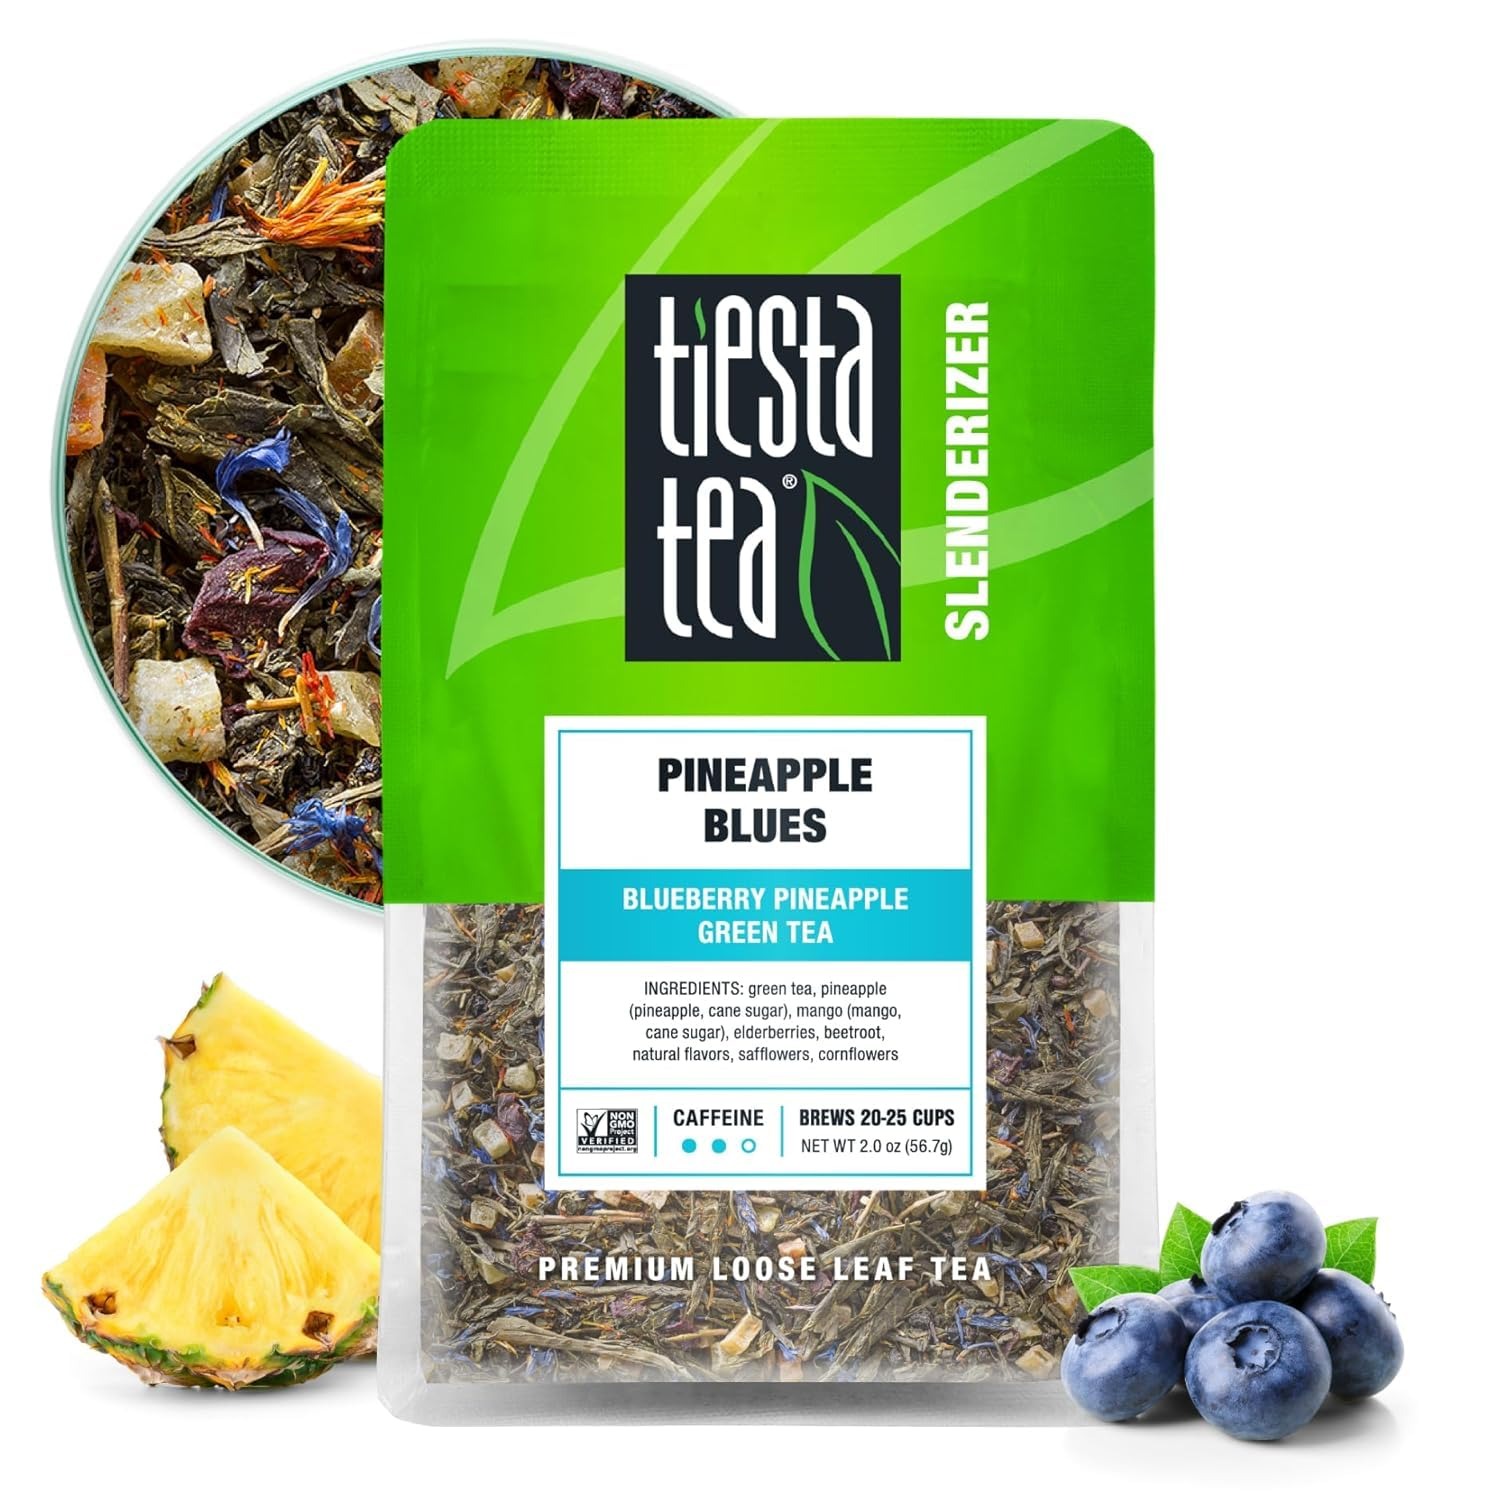
Item Name: Tiesta Tea - Pineapple Blues | Loose Leaf | Blueberry Pineapple Green Tea | Premium Tropical Blend | Medium Caffeinated Green | Make Hot or Iced | Brews Up to 25 Cups | 2 Ounce Resealable Pouch
Bullet Point 1: BLUEBERRY PINEAPPLE GREEN TEA: Unleash a burst of flavor with our Blueberry Pineapple Green Tea, a delightful twist on a classic green tea. Imagine the smooth, tropical harmony of sweet blueberries and pineapples, creating a sensational tune that'll have your taste buds singing along. Whether you prefer it hot or iced, savor the essence of summer with each delightful sip.
Bullet Point 2: PREMIUM LOOSE LEAF TEA BLEND: Elevate your tea ritual with our meticulously crafted premium loose leaf blend. We've carefully sourced the finest natural ingredients, including green tea, pineapple,mango and elderberries, to awaken your senses. As you bid farewell to disposable tea bags, you'll embrace the opulent richness that's visible in the vibrant green leaves, aromatic in its scent, and truly savored in each cup. Taste the difference as quality and flavor converge in every brew.
Bullet Point 3: REUSABLE TEA POUCH FOR TEA LOVERS: Our charming and reusable pouch makes the ideal gift for tea enthusiasts. It offers airtight storage, ensuring your loose leaf tea stays cozy and fresh for 20-25 cups. Place it proudly on your countertop as a beautiful and functional addition to your green tea experience.
Bullet Point 4: EFFORTLESS BREWING: Enjoy a hassle-free brewing experience with our tropical Green Tea. Simply scoop 1.5 tsp of this delightful loose leaf tea blend for every 8 oz of hot water at 175 degrees Fahrenheit. Allow it to steep for 5-7 minutes to release the full spectrum of flavors. Then, savor the moment as you remove the tea leaves and indulge in your perfectly steeped cup. It's the ideal way to appreciate the rich and aromatic notes of our premium blend.
Bullet Point 5: SEASONAL FLAVORS: Tiesta Tea’s loose-leaf blends are crafted to complement the vibrant, sunny days of Spring and Summer. These refreshing and aromatic flavors are perfect for sipping on warm afternoons, whether you’re unwinding at home or enjoying time outdoors with friends.
Value: 2.0
Unit: Ounce

Price: 8.95